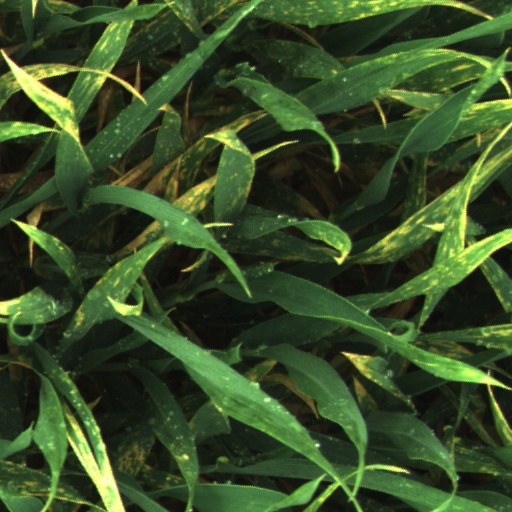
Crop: wheat